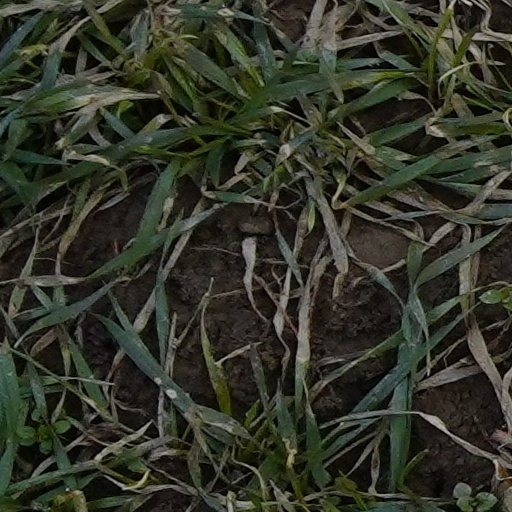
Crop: wheat